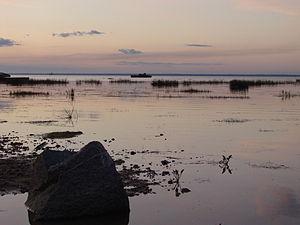
Le lac Koubenskoïe est un vaste lac peu profond de l'oblast de Vologda, en Russie. Il est situé à 109 m au-dessus du niveau de la mer. Orienté du nord-ouest au sud-est, le lac est long de 55 km et large d'environ 6 km.